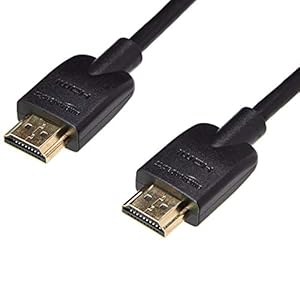
AmazonBasics Flexible Premium HDMI Cable (Black
Category: Electronics
Price: 219 (list price: 700)
Rating: 4.4 (4,26,972 ratings)
About this product: Flexible, lightweight HDMI cable for connecting media devices to playback display such as HDTVs, projectors, and more|Compatible with Blu-Ray players, computers, Apple TV, Roku, cable, PS4, Xbox One, and other HDMI-compatible devices|Solid copper conductors and full metal jacket shielding for durability and high-performance connectivity|Supports Ethernet, 3D, 4K video and Audio Return Channel (ARC) and meets the latest HDMI standards|Supports bandwidth up to 18Gbps and is backwards compatible with earlier versions|Includes a 3 foot cable